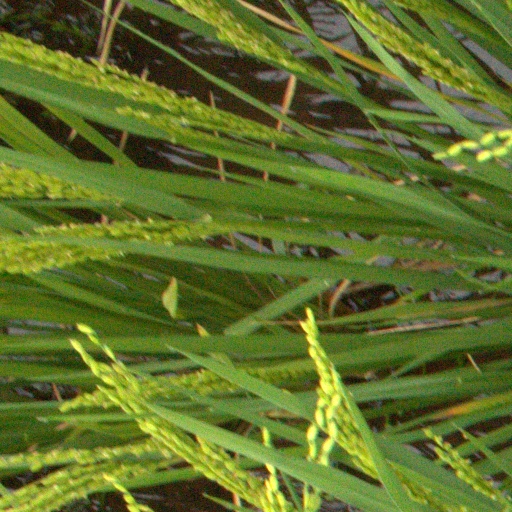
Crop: rice